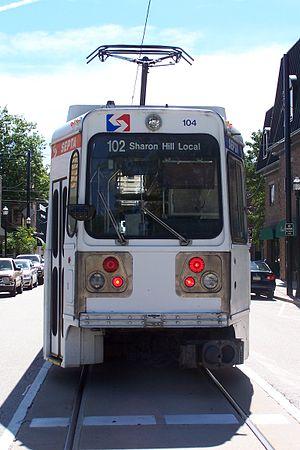
Le métro de Philadelphie est un ensemble de différentes lignes ferroviaires américaines qui desservent la plus grande ville de Pennsylvanie, qui comporte environ cinq millions d'habitants, ainsi que la ville de Camden dans le New Jersey, de l'autre côté de la Delaware River.